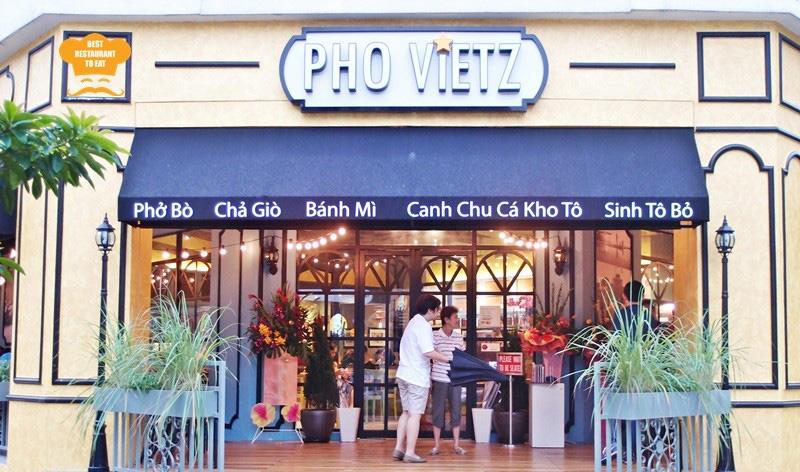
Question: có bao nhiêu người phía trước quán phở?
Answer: có hai người phía trước quán phở